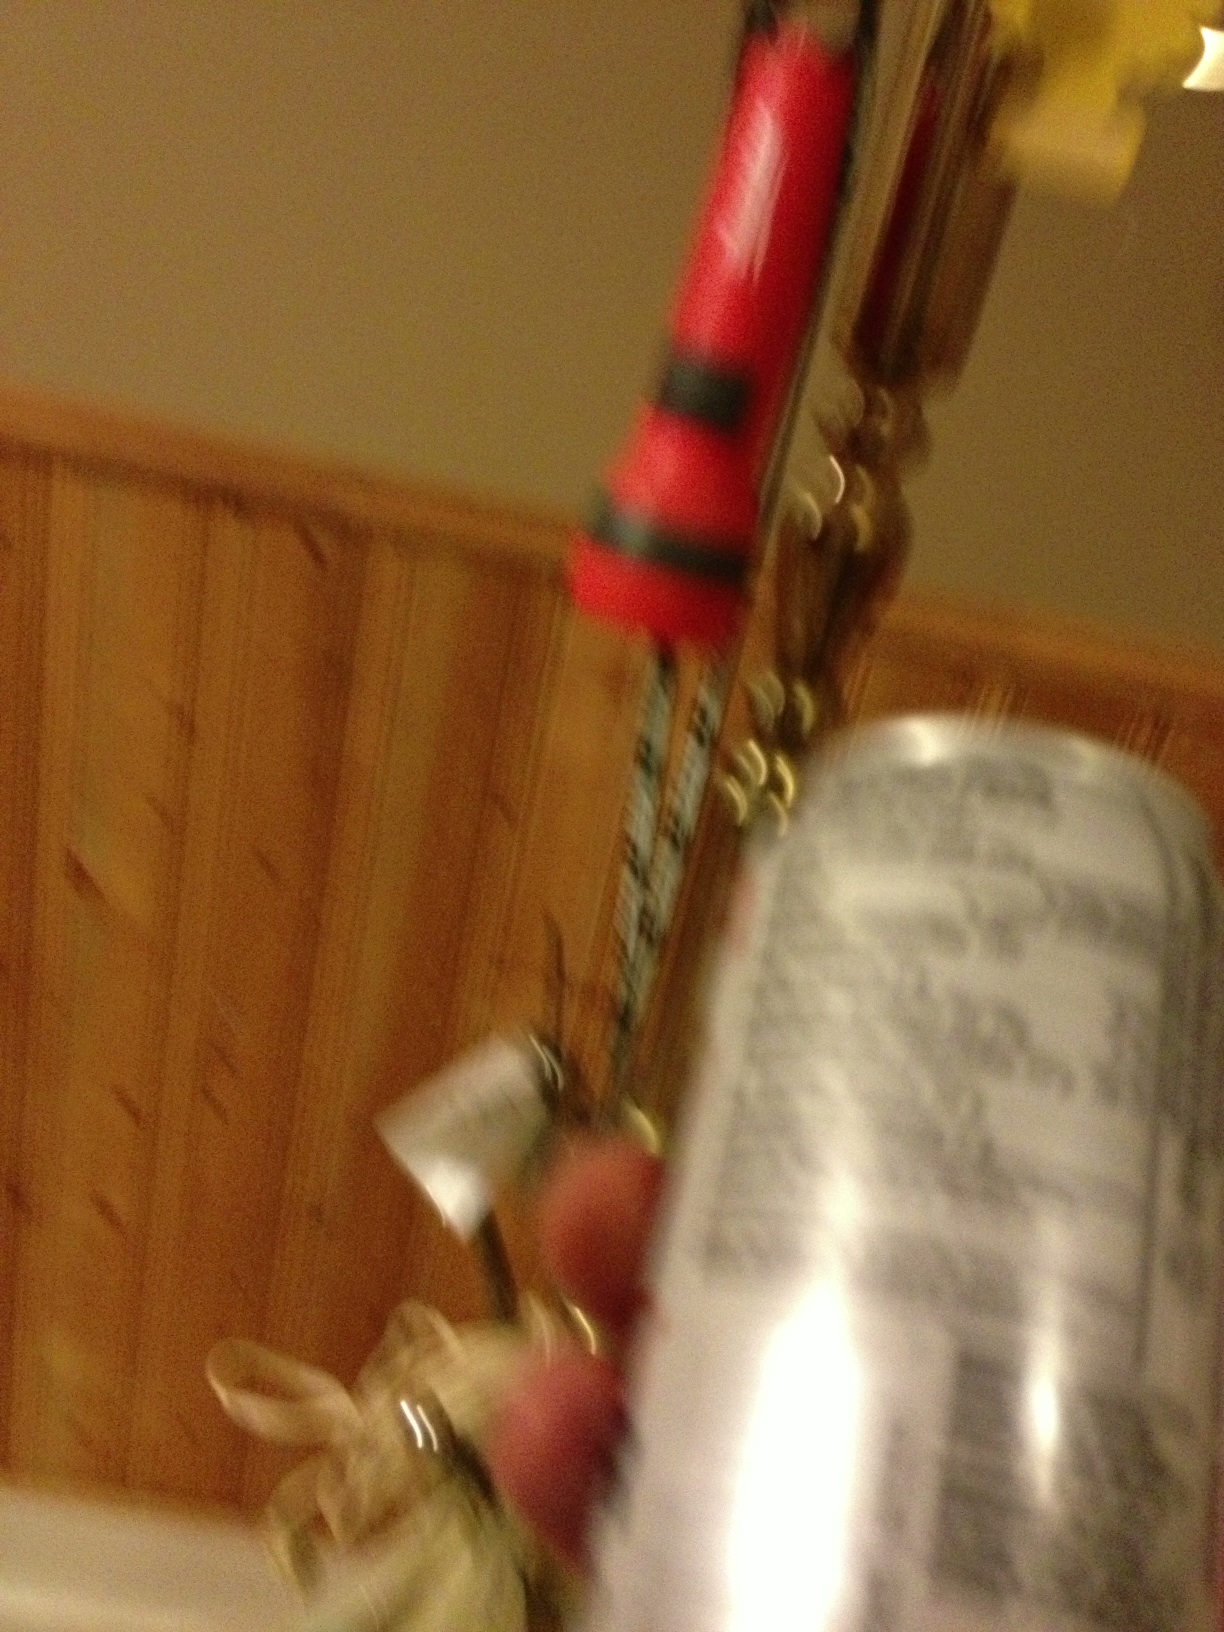Question: Hi. What type of soft drink is in the can in my right hand? Thank you.
Answer: unanswerable